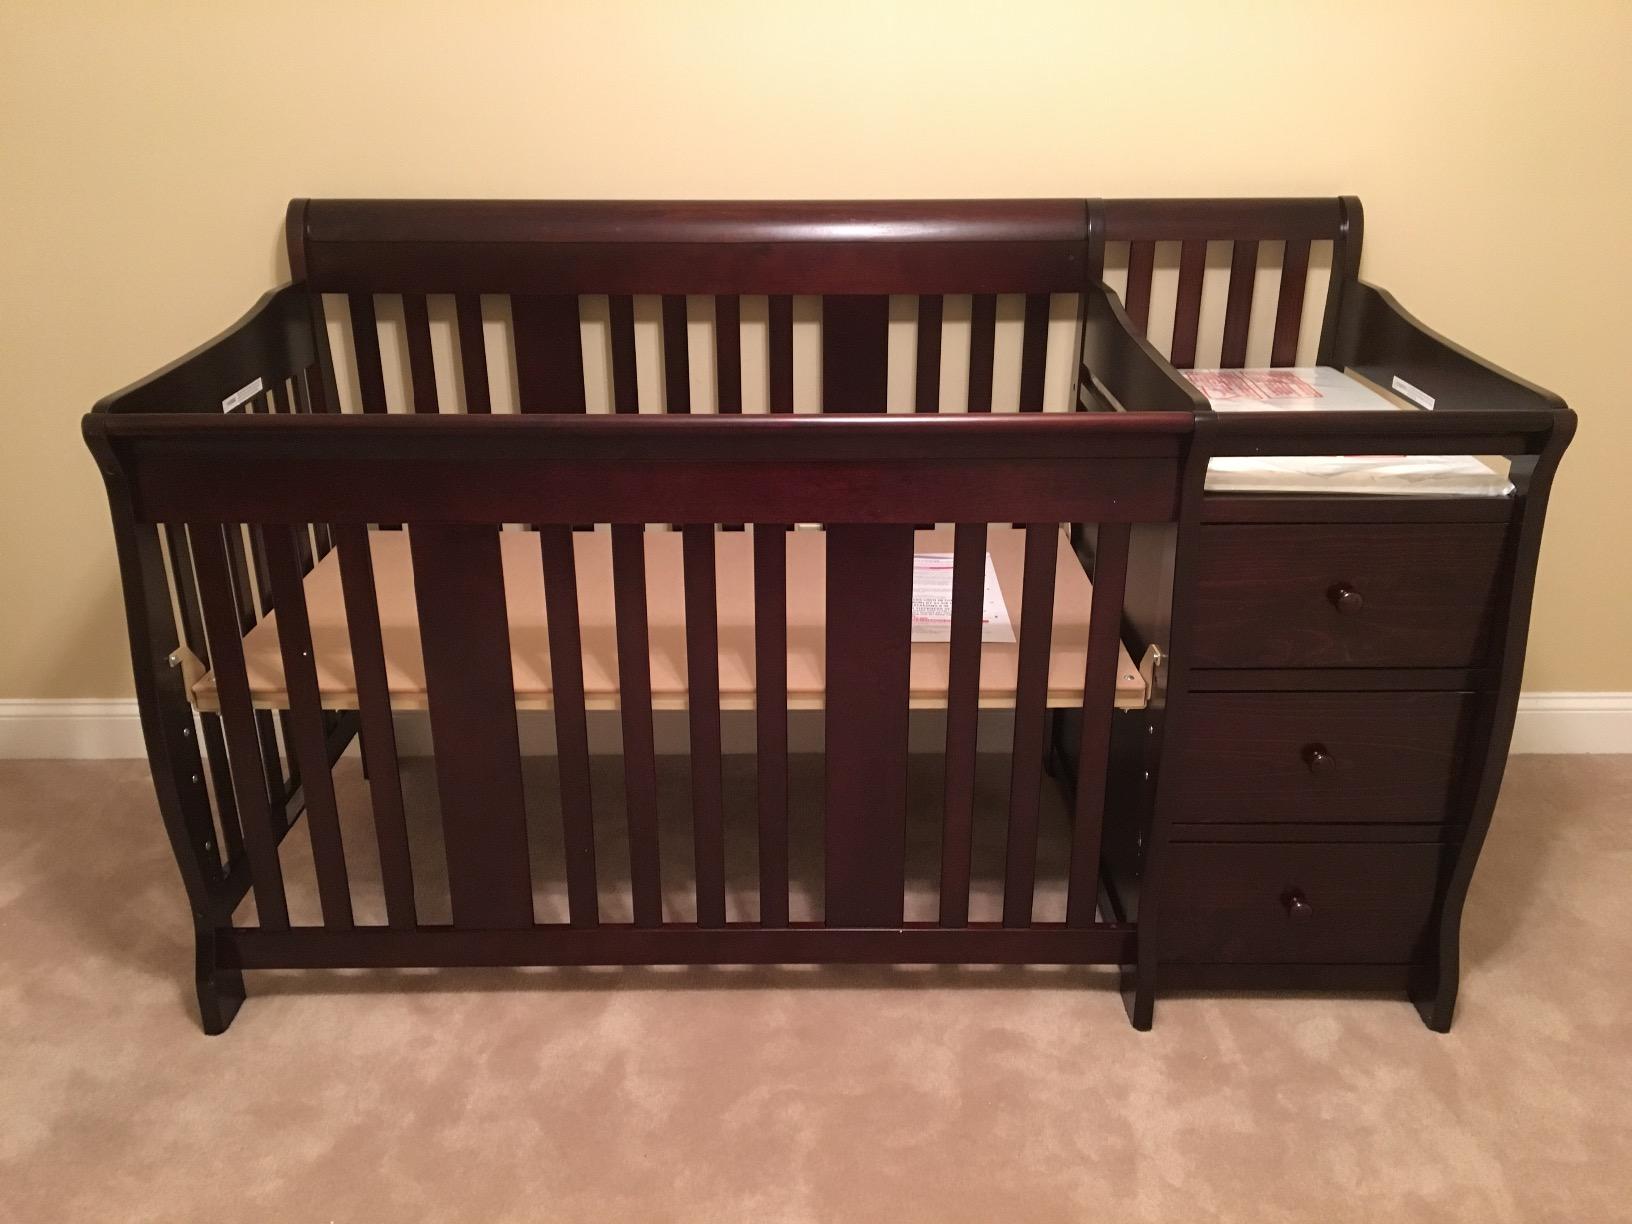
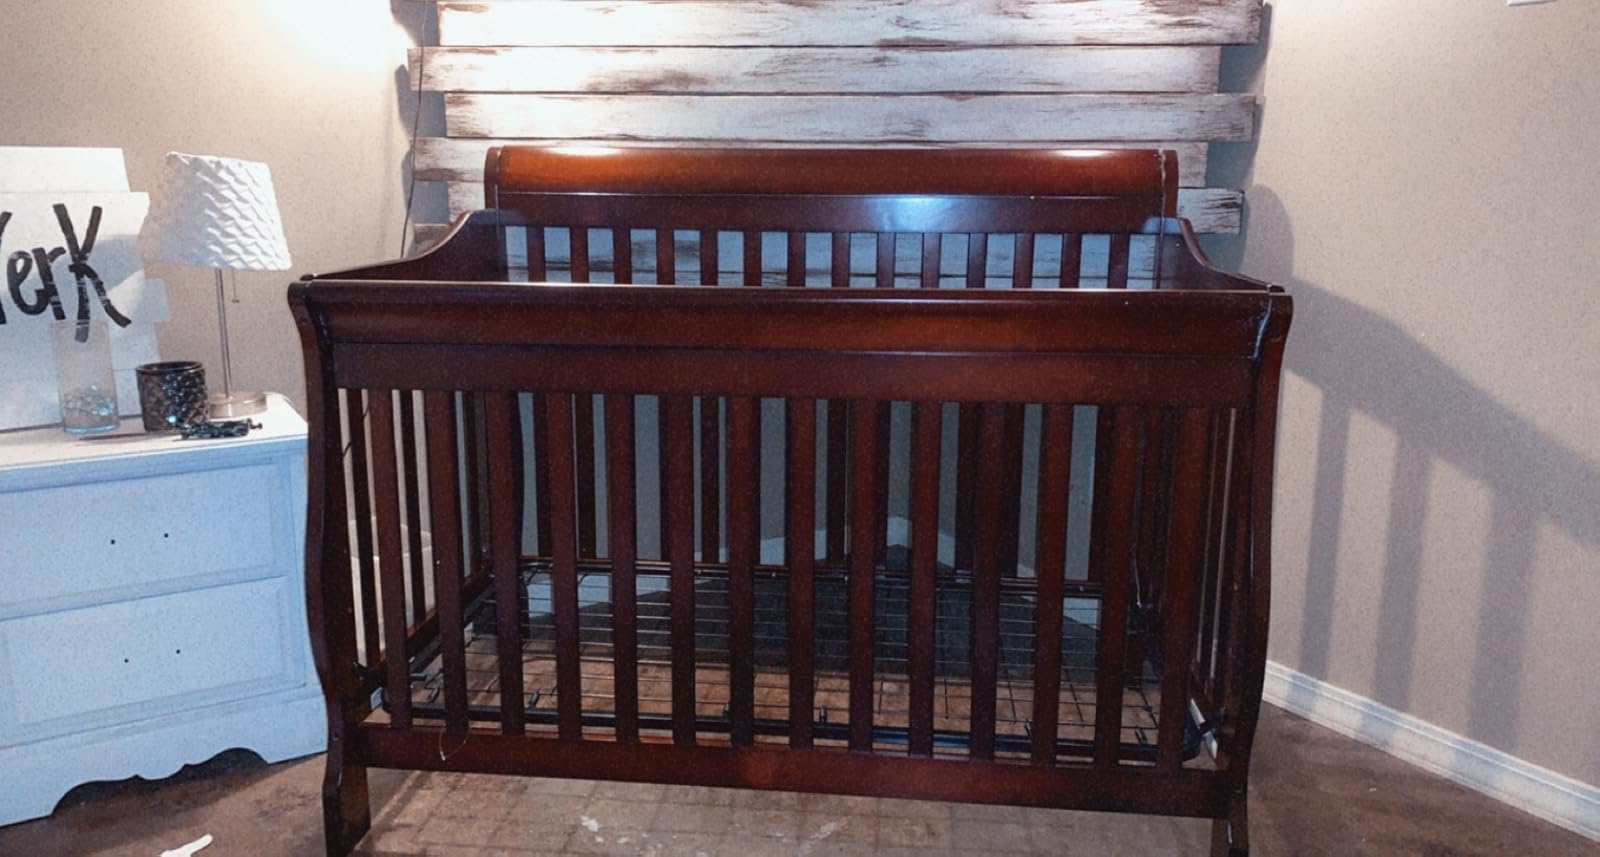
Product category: products_crib
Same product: no